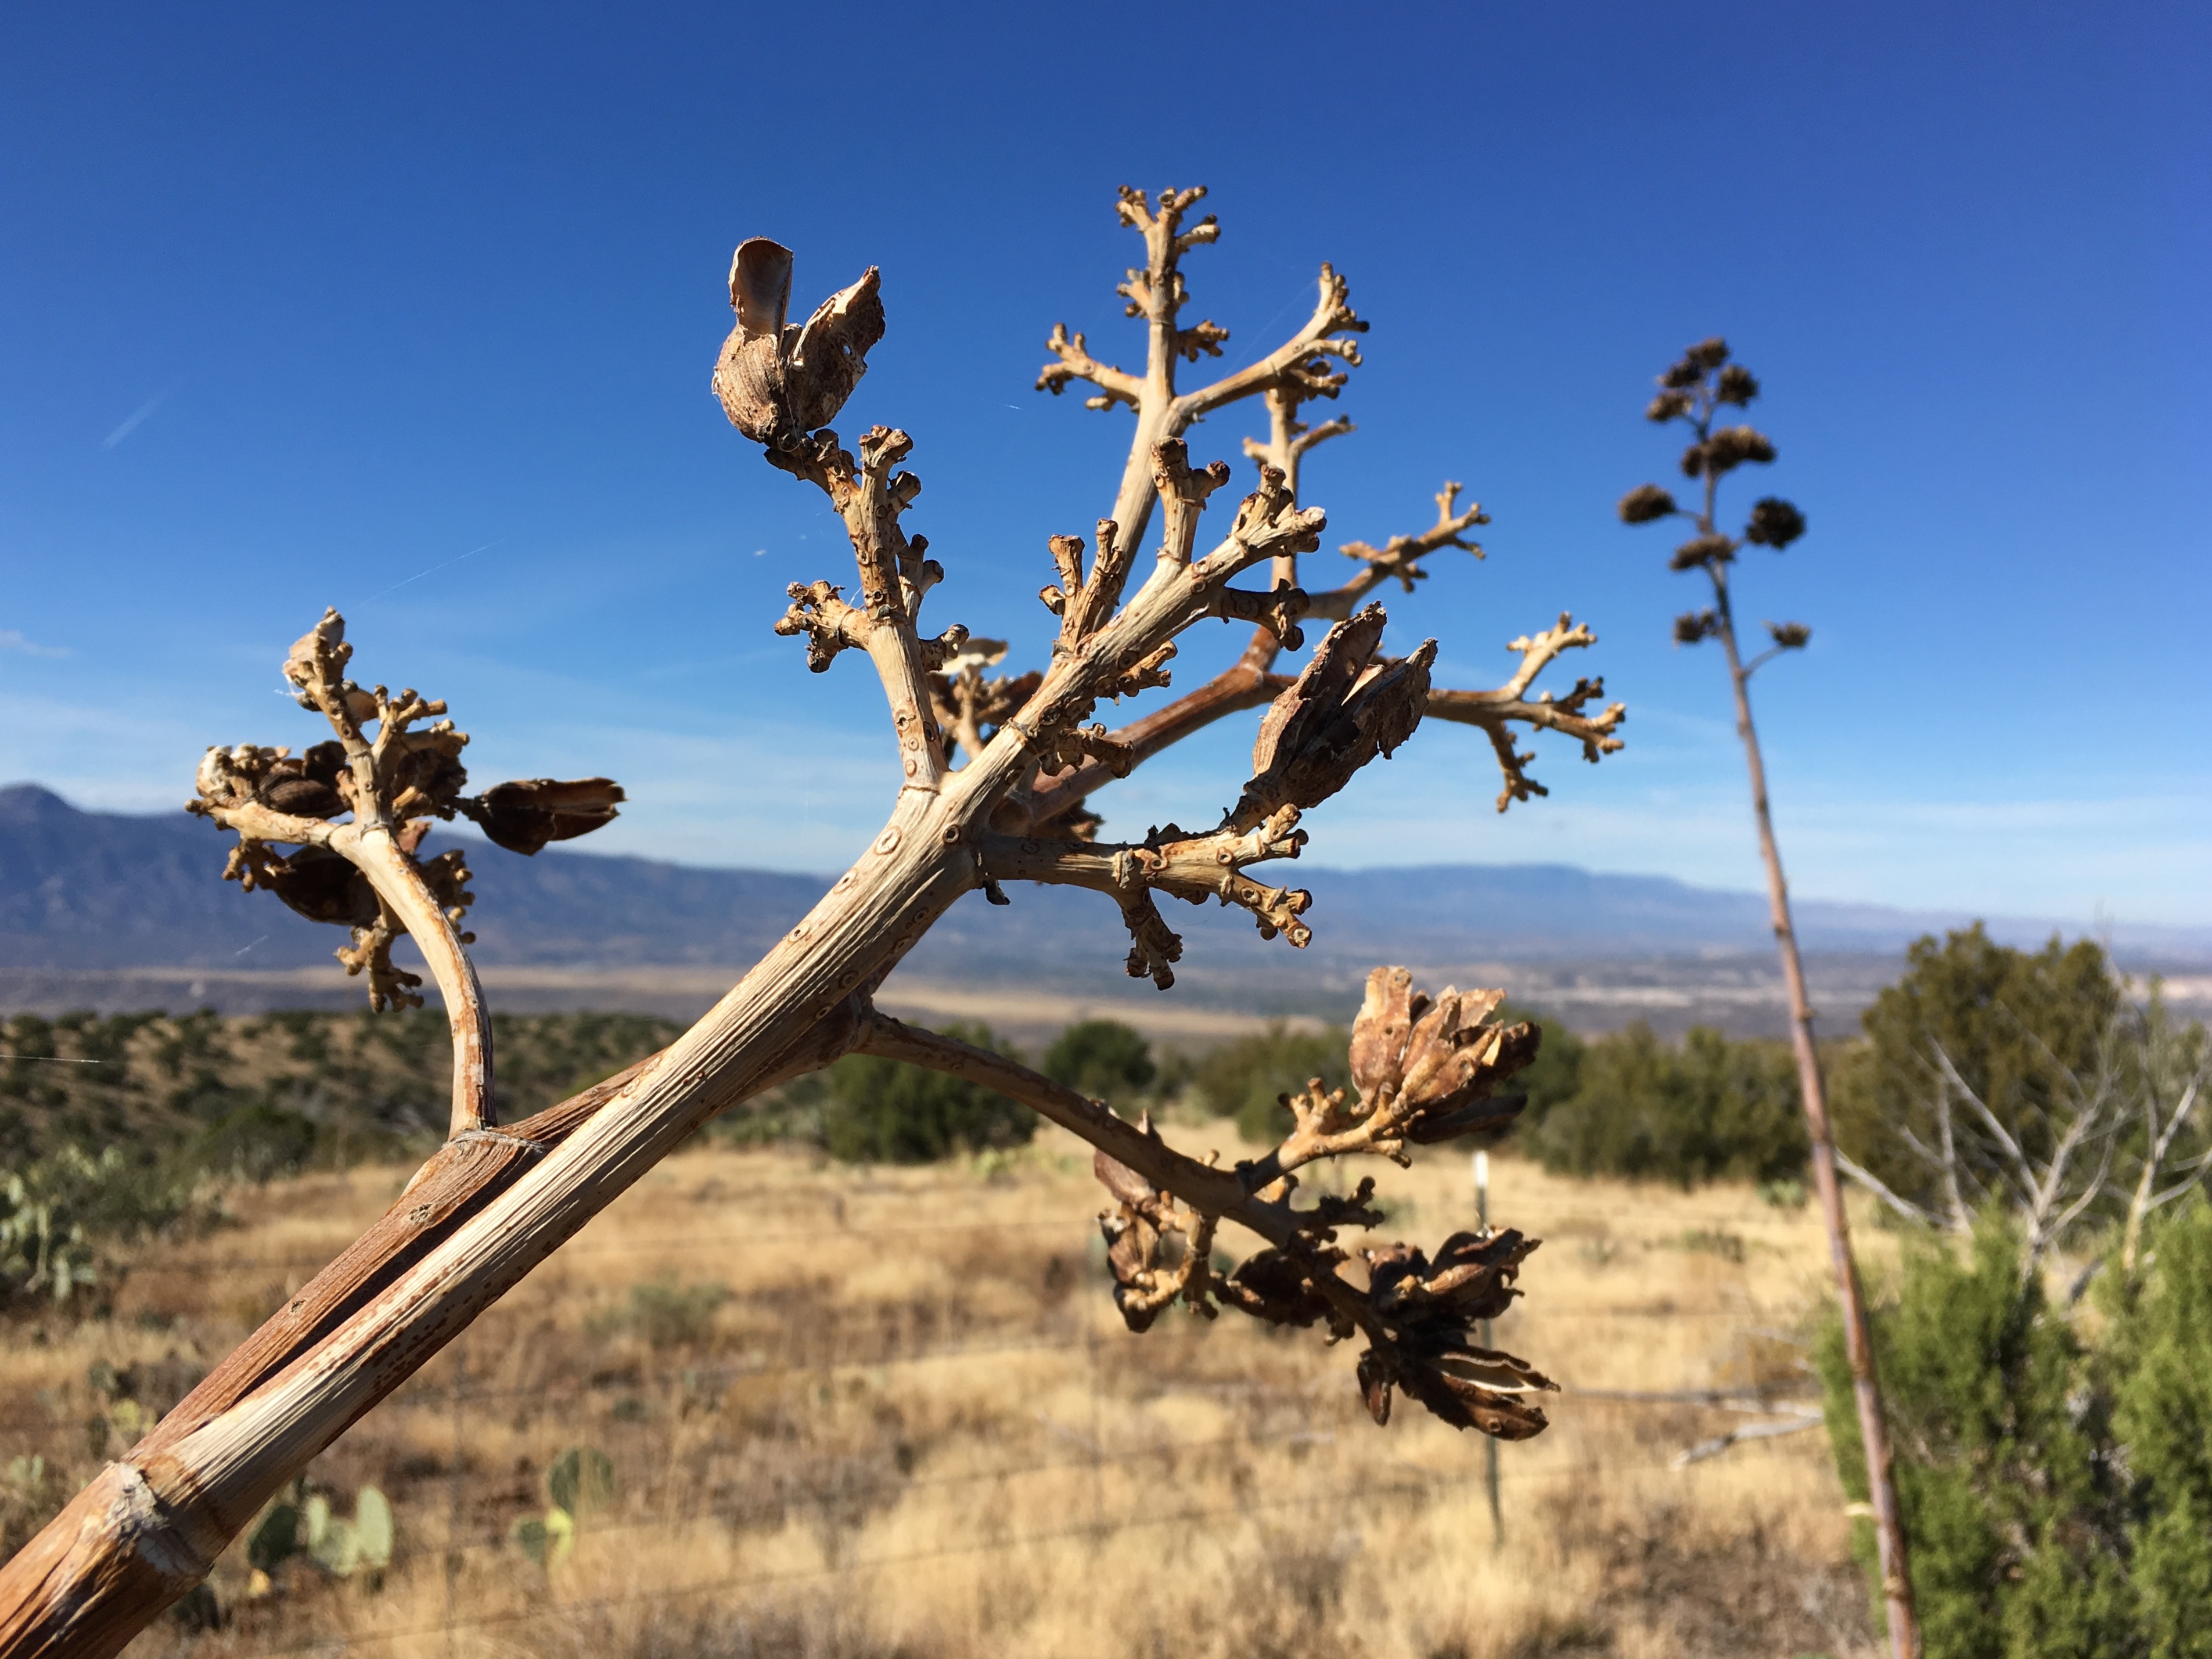
tree, nature, branch, plant, flower, flora, savanna, ecosystem, woody plant